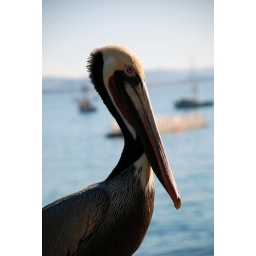
A pelican is a large water bird with a distinctive pouch under the beak, belonging to the bird family Pelecanidae.